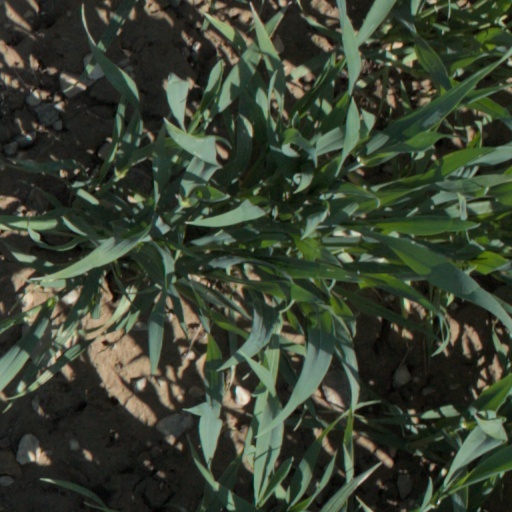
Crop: wheat